Johannes Fritsch

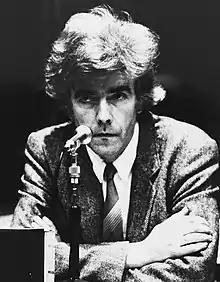
Johannes Fritsch in Japan 1987, photo by Hiroshige Kanoh, time up studio.

From 1984 he was Professor of Composition at the Staatliche Hochschule für Musik in Cologne, where his students have included Volker Staub, Caspar Johannes Walter, Juan María Solare, Josef Rebbe, Branimir Krstic and many other composers and improvisors.